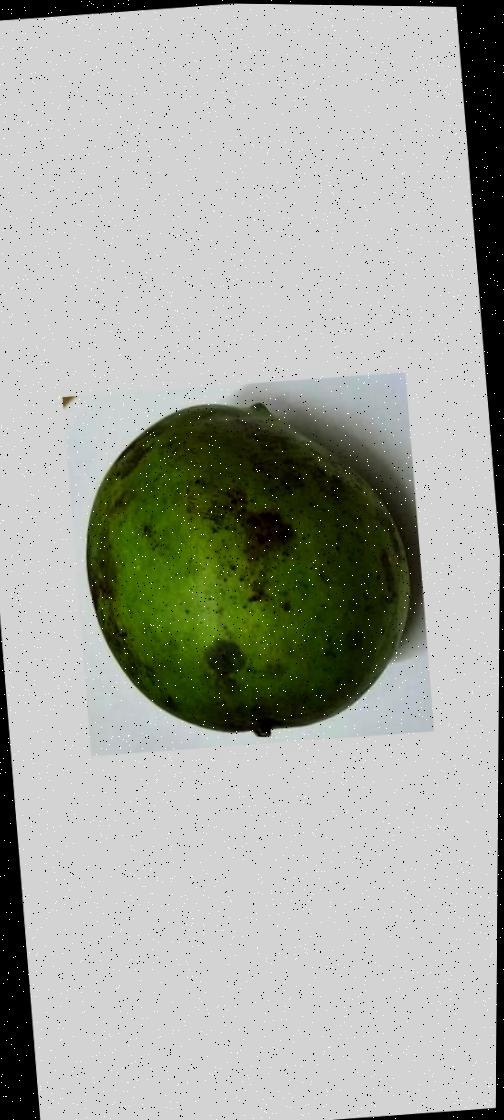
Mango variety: Harivanga